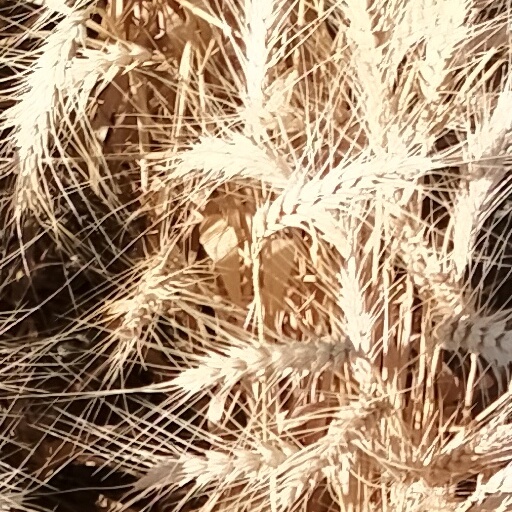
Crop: wheat